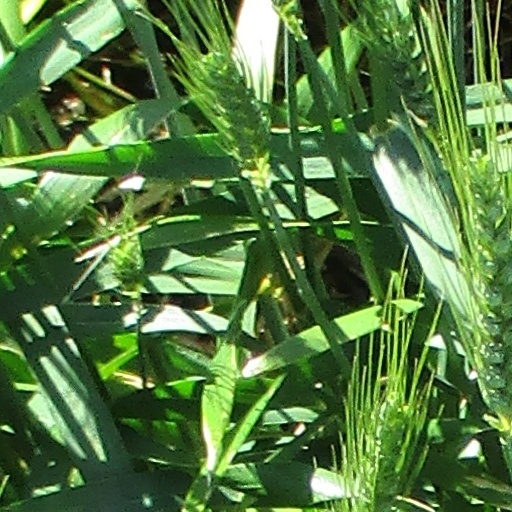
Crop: wheat